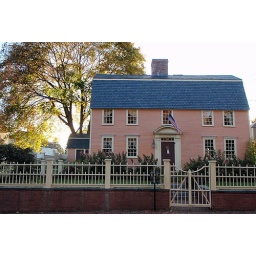
A pink house in Portsmouth New Hampshire